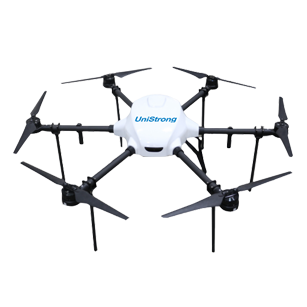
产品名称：多旋翼无人机UF-M6
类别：无人机
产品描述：UF-M6小型六旋翼无人机，为全新打造的高性能旋翼平台的一体化高精度航测无人机，其具有小巧轻便、低噪节能、高效机动、影像清晰等特点。特别适合用于获取带状地区航拍影像（公路、铁路、河流、水库、海岸线等），具有高清晰、大比例尺等优点。航拍操作方便，易于转场。起飞降落受场地影响小，在操场、公路或其他较开阔地面均可起降，其稳定性好，安全性好，转场十分便捷。